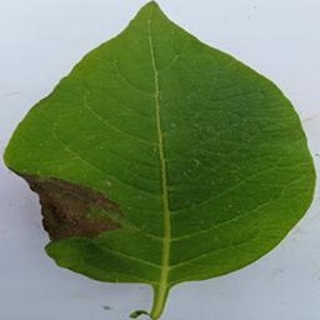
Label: potato_late_blight